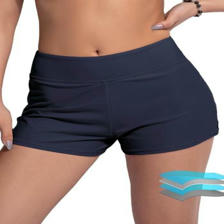
Label: Modal